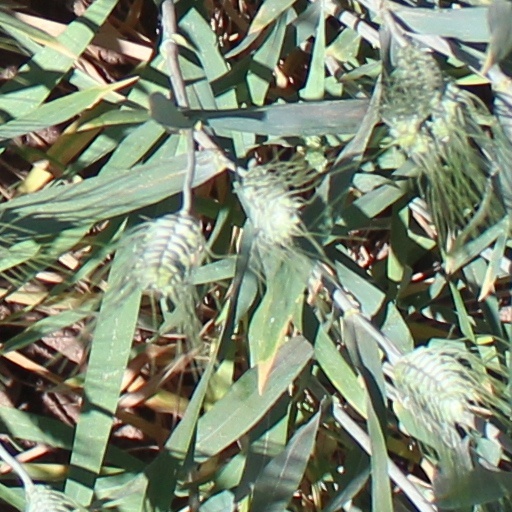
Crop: wheat